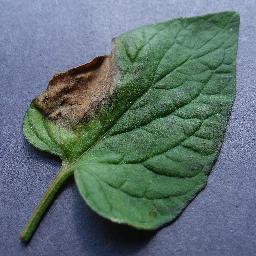
Label: Tomato___Late_blight